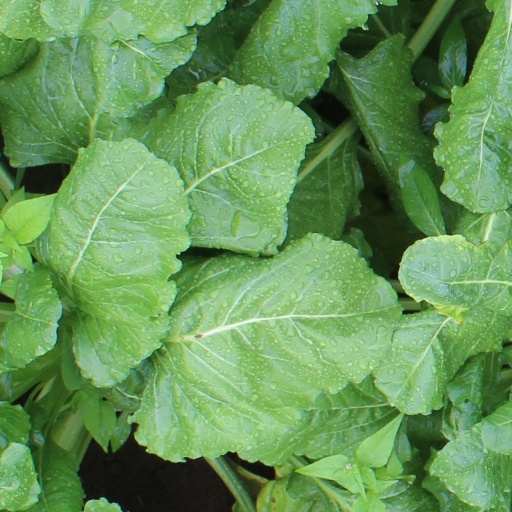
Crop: sugar beet